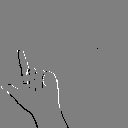
ASL letter: l